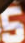
Number: 5